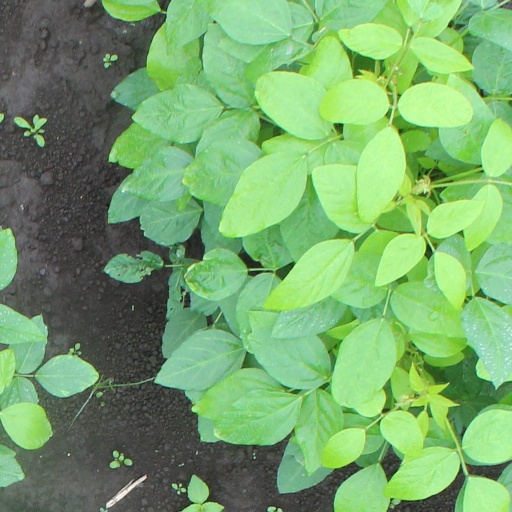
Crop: soybean